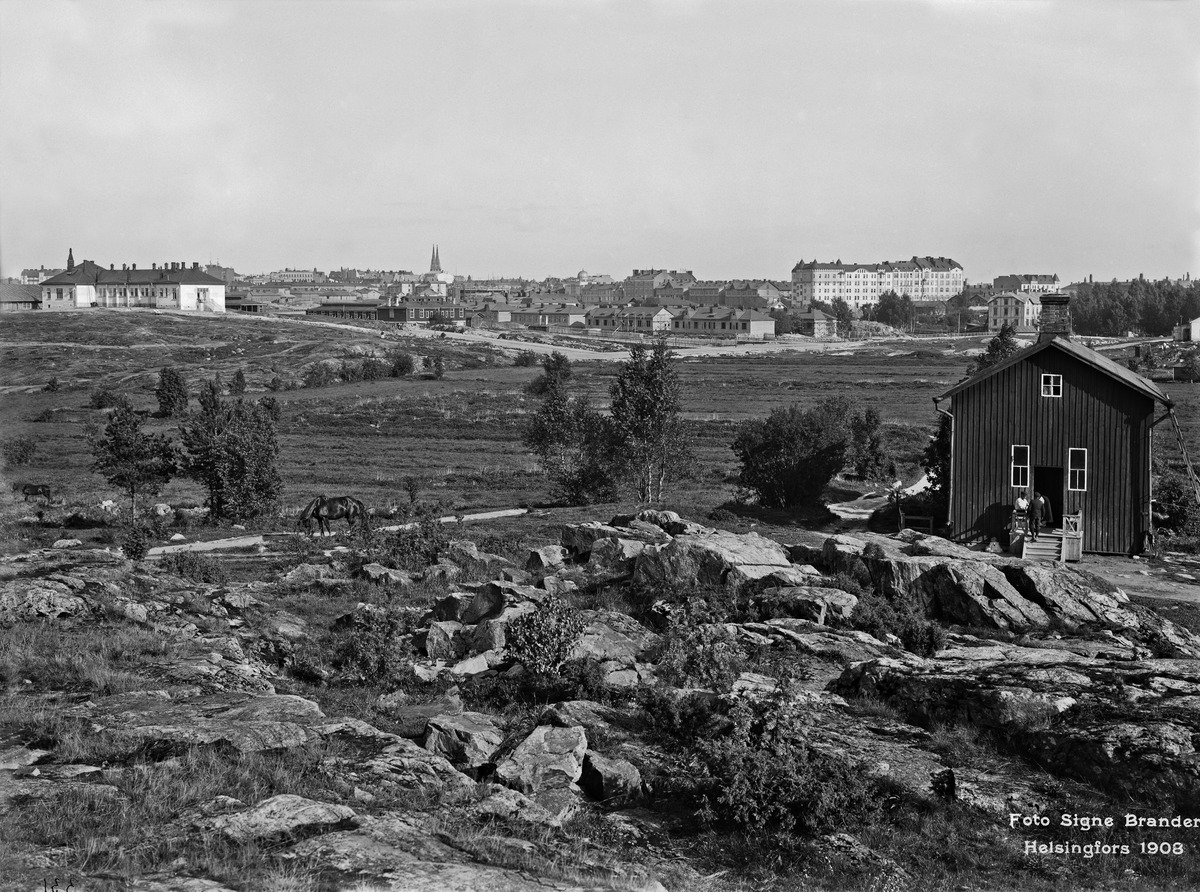
Hietakannas
sisällön kuvaus: Hietakannas. Nykyisen Väinämöisen urheilukentän pohjoispuolella. Taustalla vasemmalla koleraparakit (Runeberginkatu 14 - Arkadiankatu 25). Matalat uudet puutalot taustalla keskellä Leppäsuonkatu 2-10. Kivitalot taustalla oikealla Eteläinen

Rautatienkatu

18, 20 (= Eteläinen Rautatiekatu). mustavalkoinen
Kuvaaja: Brander, Signe, valokuvaaja
Ajankohta: kuvausaika 1908
Paikka: Suomi, Uusimaa, Helsinki, Töölö Helsinki, Etu-Töölö Helsinki, Hietakannas, Leppäsuonkatu 2-10
Aiheet: puurakennukset, kalliot, sairaalat